Benjamín Brea

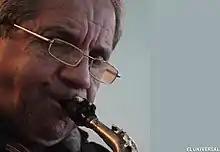

Benjamín Brea (18 September 1946 – 23 April 2014) was a Spanish-born Venezuelan musician, arranger and teacher, mostly associated with jazz, even though he had the advantage to play several music genres in various bands as a soloist as well as sideman and conductor.